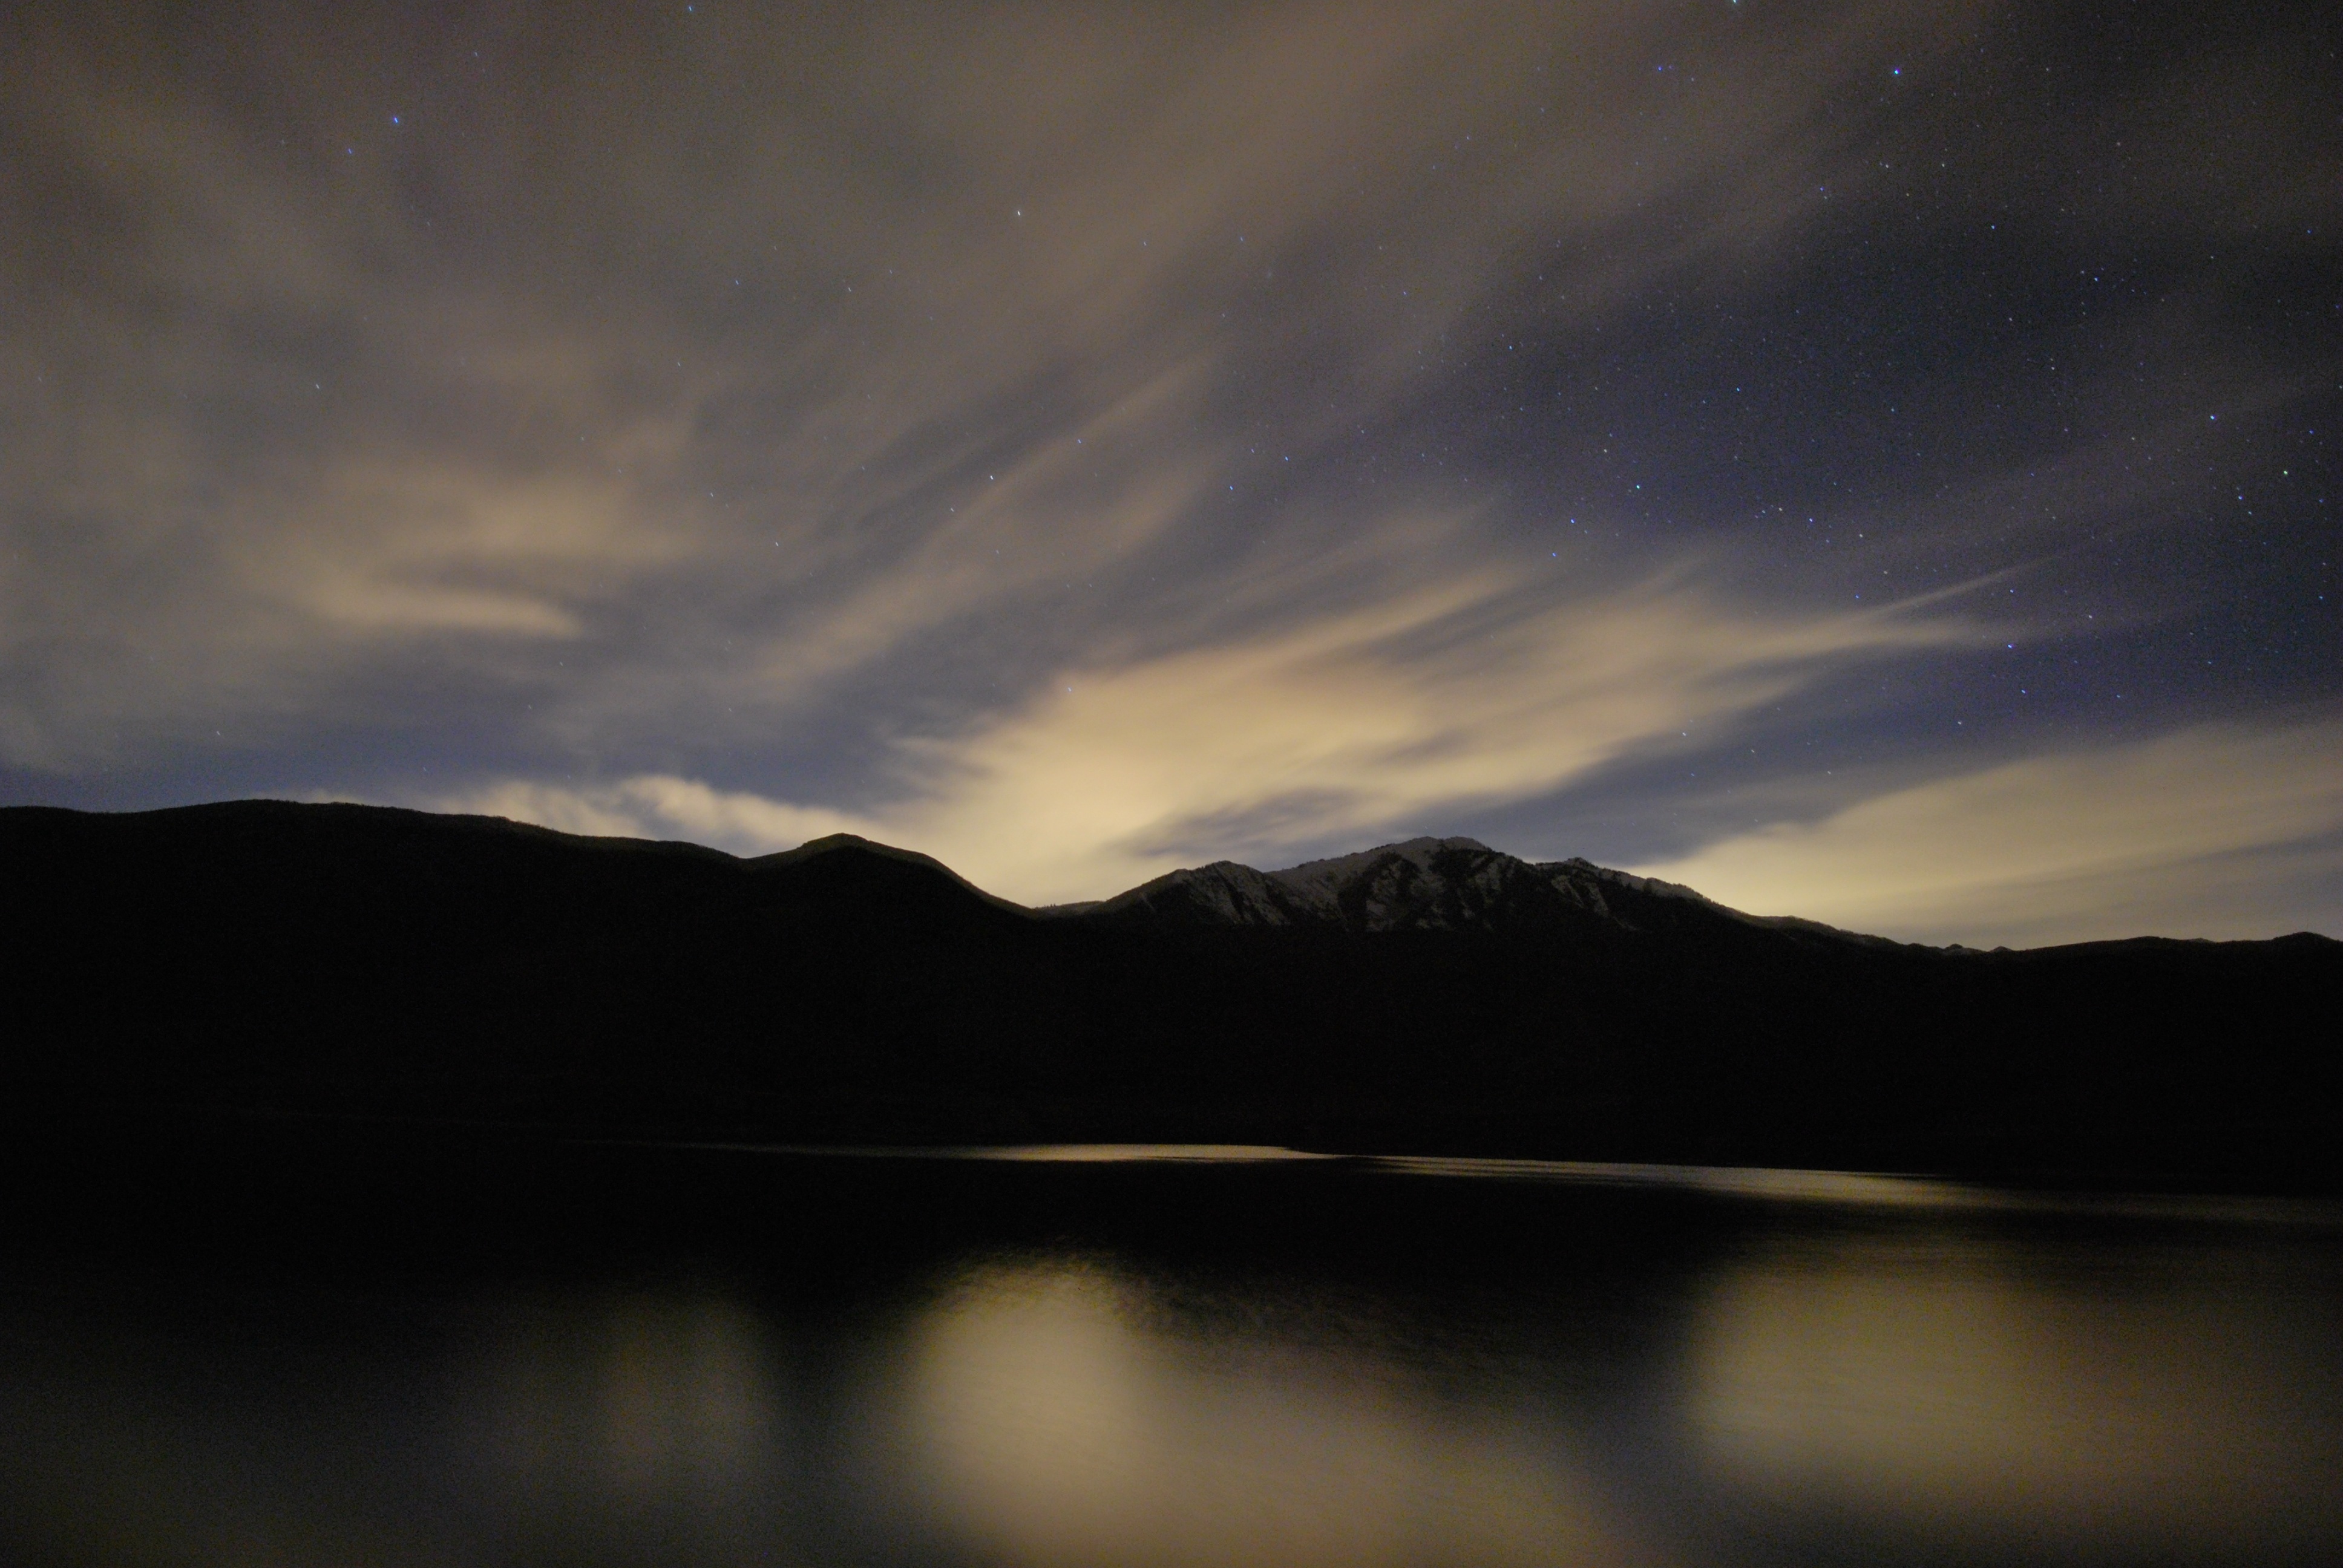
landscape, nature, outdoor, horizon, mountain, light, cloud, sky, sunrise, sunset, night, sunlight, air, morning, lake, view, dawn, atmosphere, dusk, environment, evening, reflection, heaven, weather, peace, darkness, blue, moonlight, cloudscape, clouds, loch, meteorological phenomenon, atmospheric phenomenon, mountainous landforms